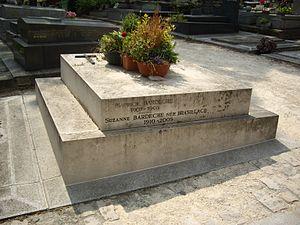
Tombe de Maurice Bardèche, cimetière de Charonne, Paris 20e.
Maurice Bardèche, né le 1ᵉʳ octobre 1907 à Dun-sur-Auron et mort le 30 juillet 1998 à Canet-en-Roussillon, est un universitaire, écrivain, critique littéraire et polémiste français, engagé à l'extrême droite de l'échiquier politique.
Le cimetière de Charonne est un cimetière parisien situé dans le 20ᵉ arrondissement.